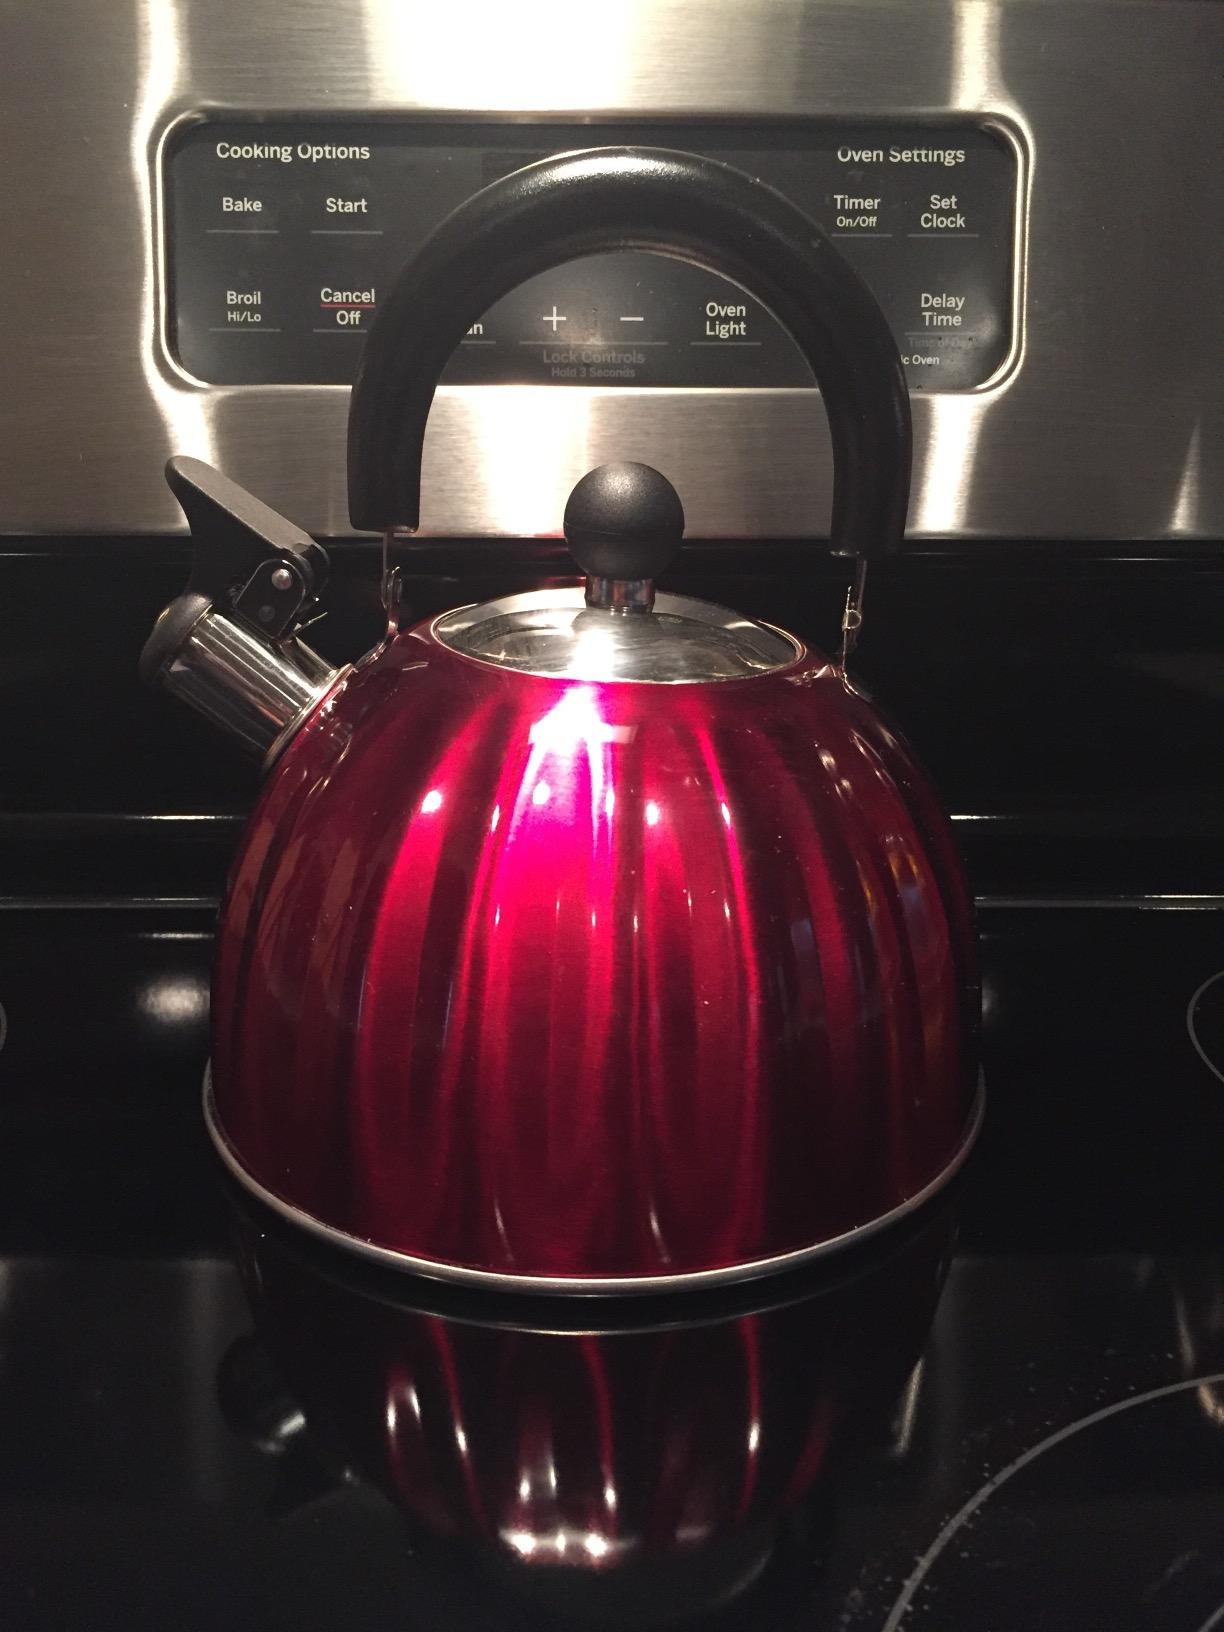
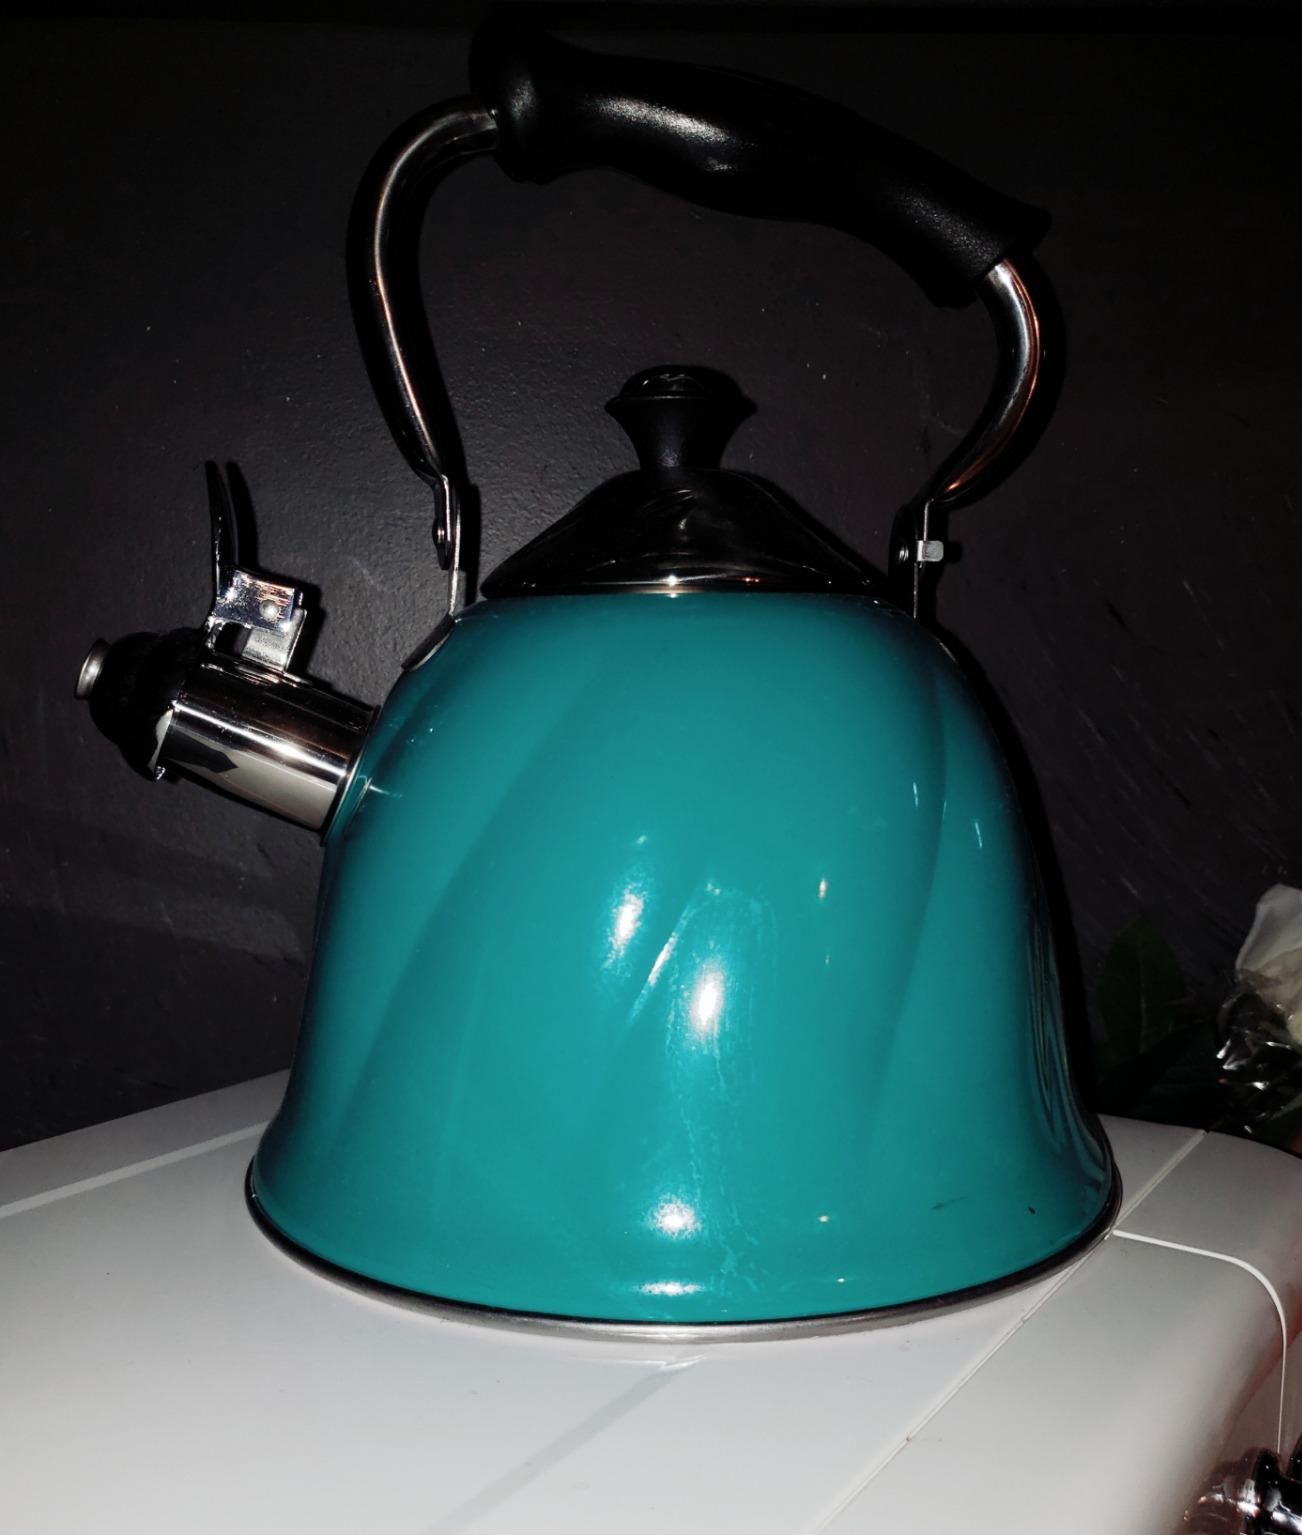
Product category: items_kettle
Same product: no